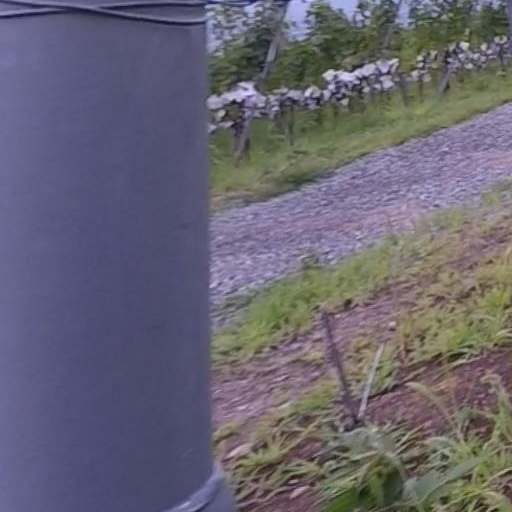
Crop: grape